James W. Stephenson

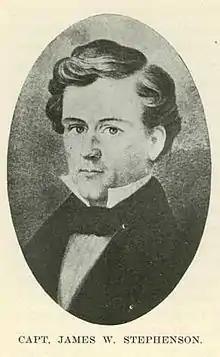

James W. Stephenson (1806–August 1838) was an American militia officer and politician from the state of Illinois. He was born in Virginia but spent most of his youth in Edwardsville, Illinois. In 1825 he was indicted for the murder of a family acquaintance, but never went to trial. Upon the outbreak of the Black Hawk War in 1832, Stephenson raised a company and saw combat, suffering severe wounds at the Battle of Waddams Grove. After the war ended Stephenson entered public life, and served as a member of the Illinois State Senate in 1834. In December 1837 Stephenson was nominated as the Democratic candidate for Governor of Illinois. Within six months of his nomination, accusations of embezzlement were leveled against him, and he was forced to withdraw from the election. In August 1838, Stephenson died at home of tuberculosis.